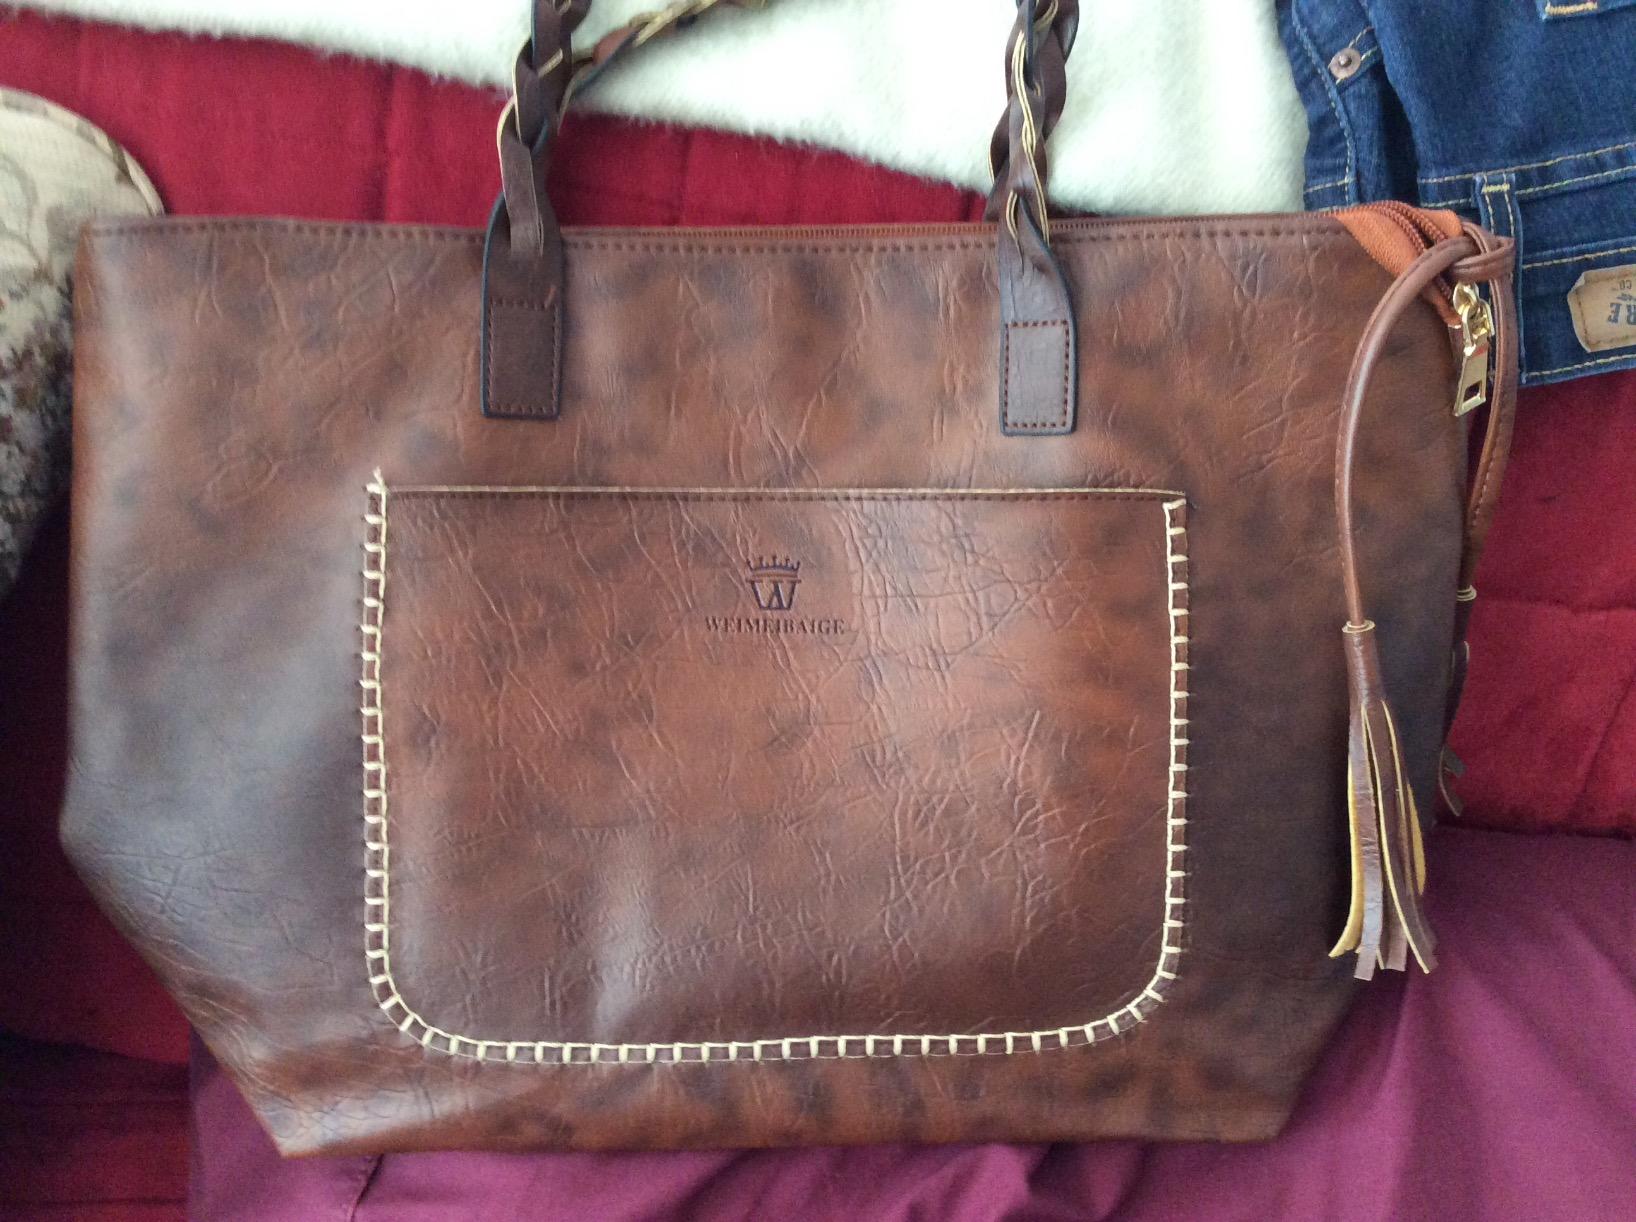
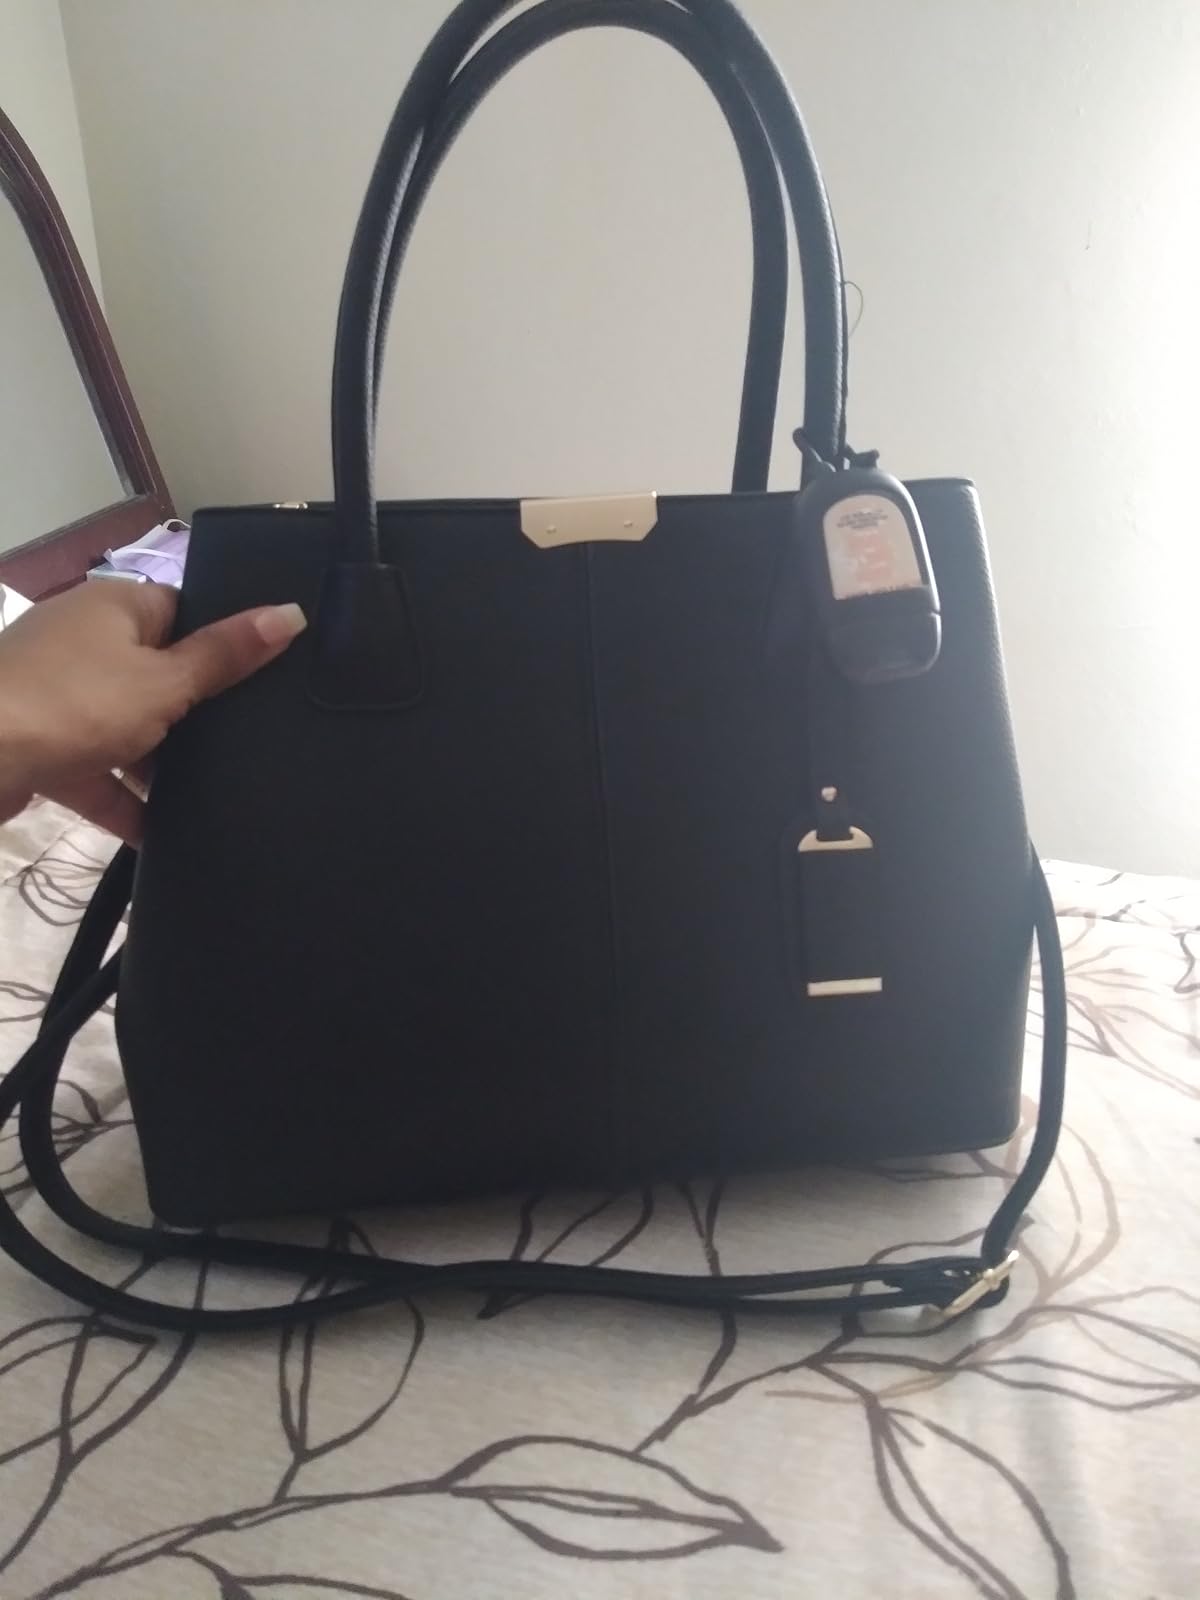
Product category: accessories_handbag
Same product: no